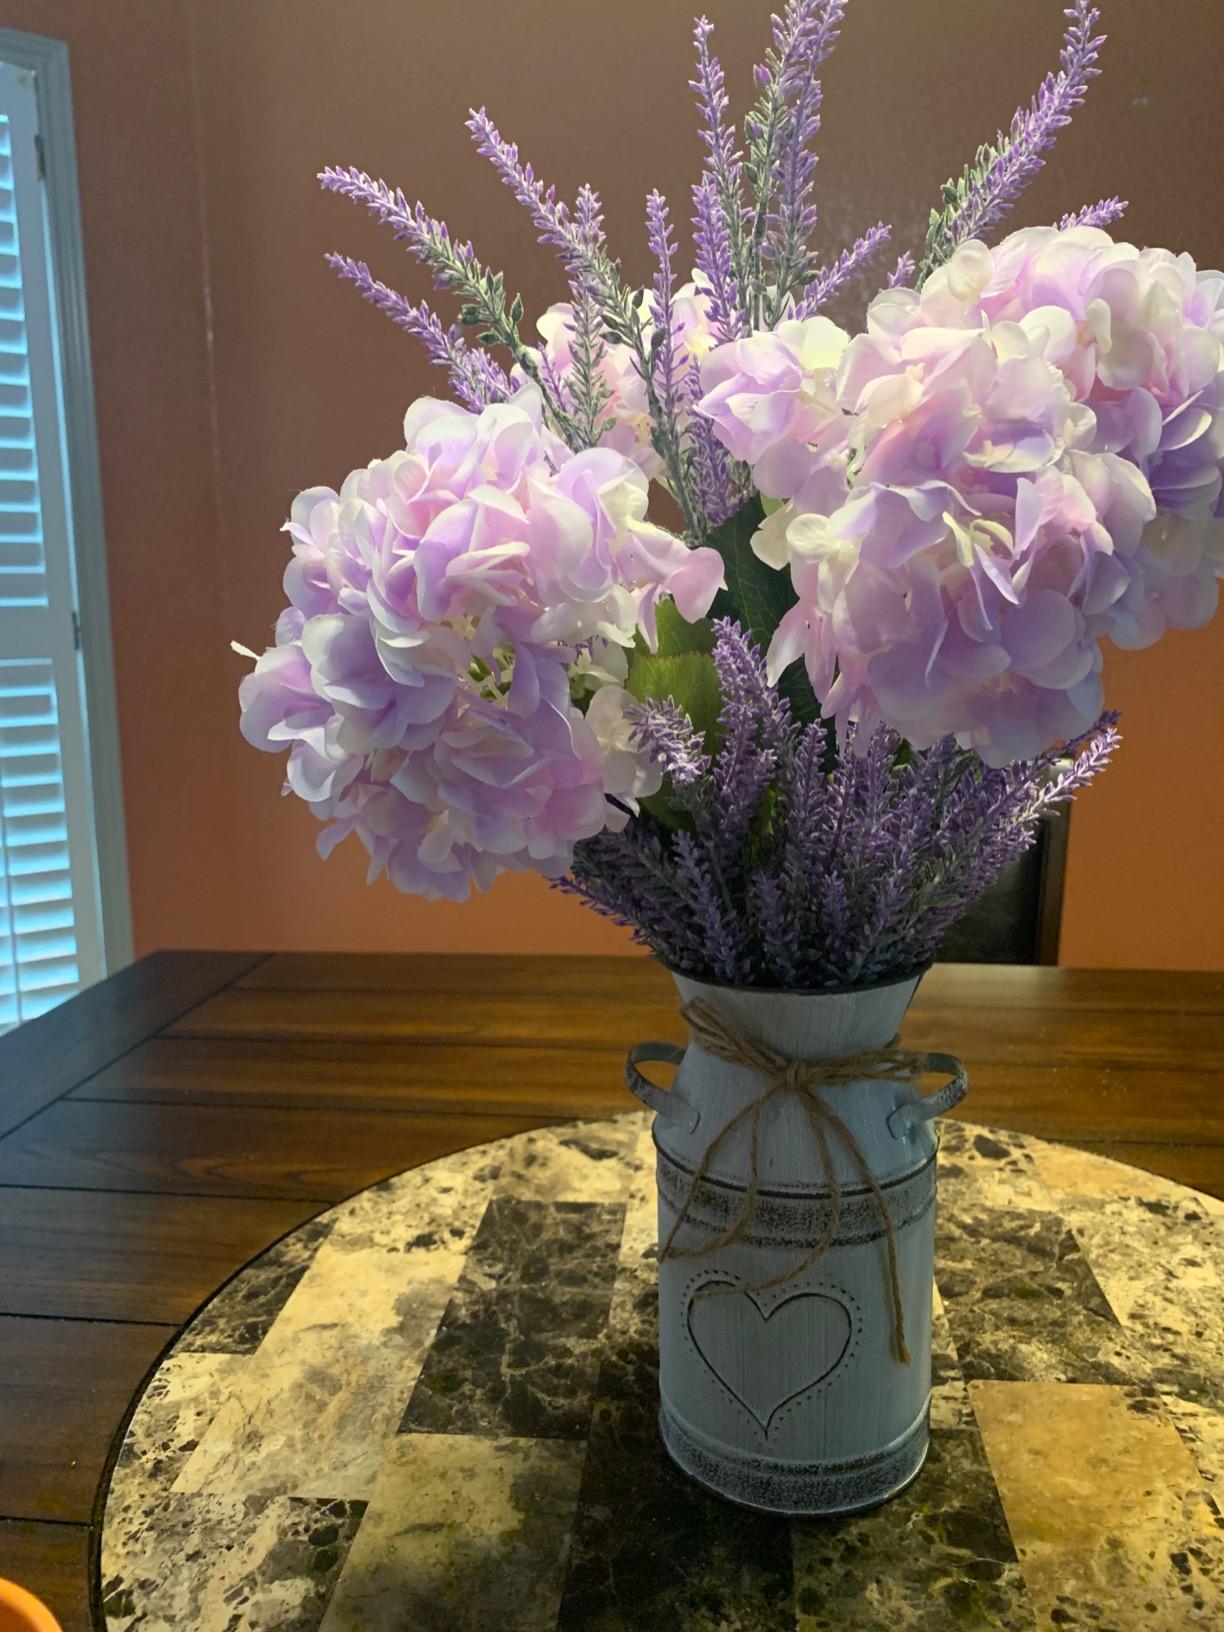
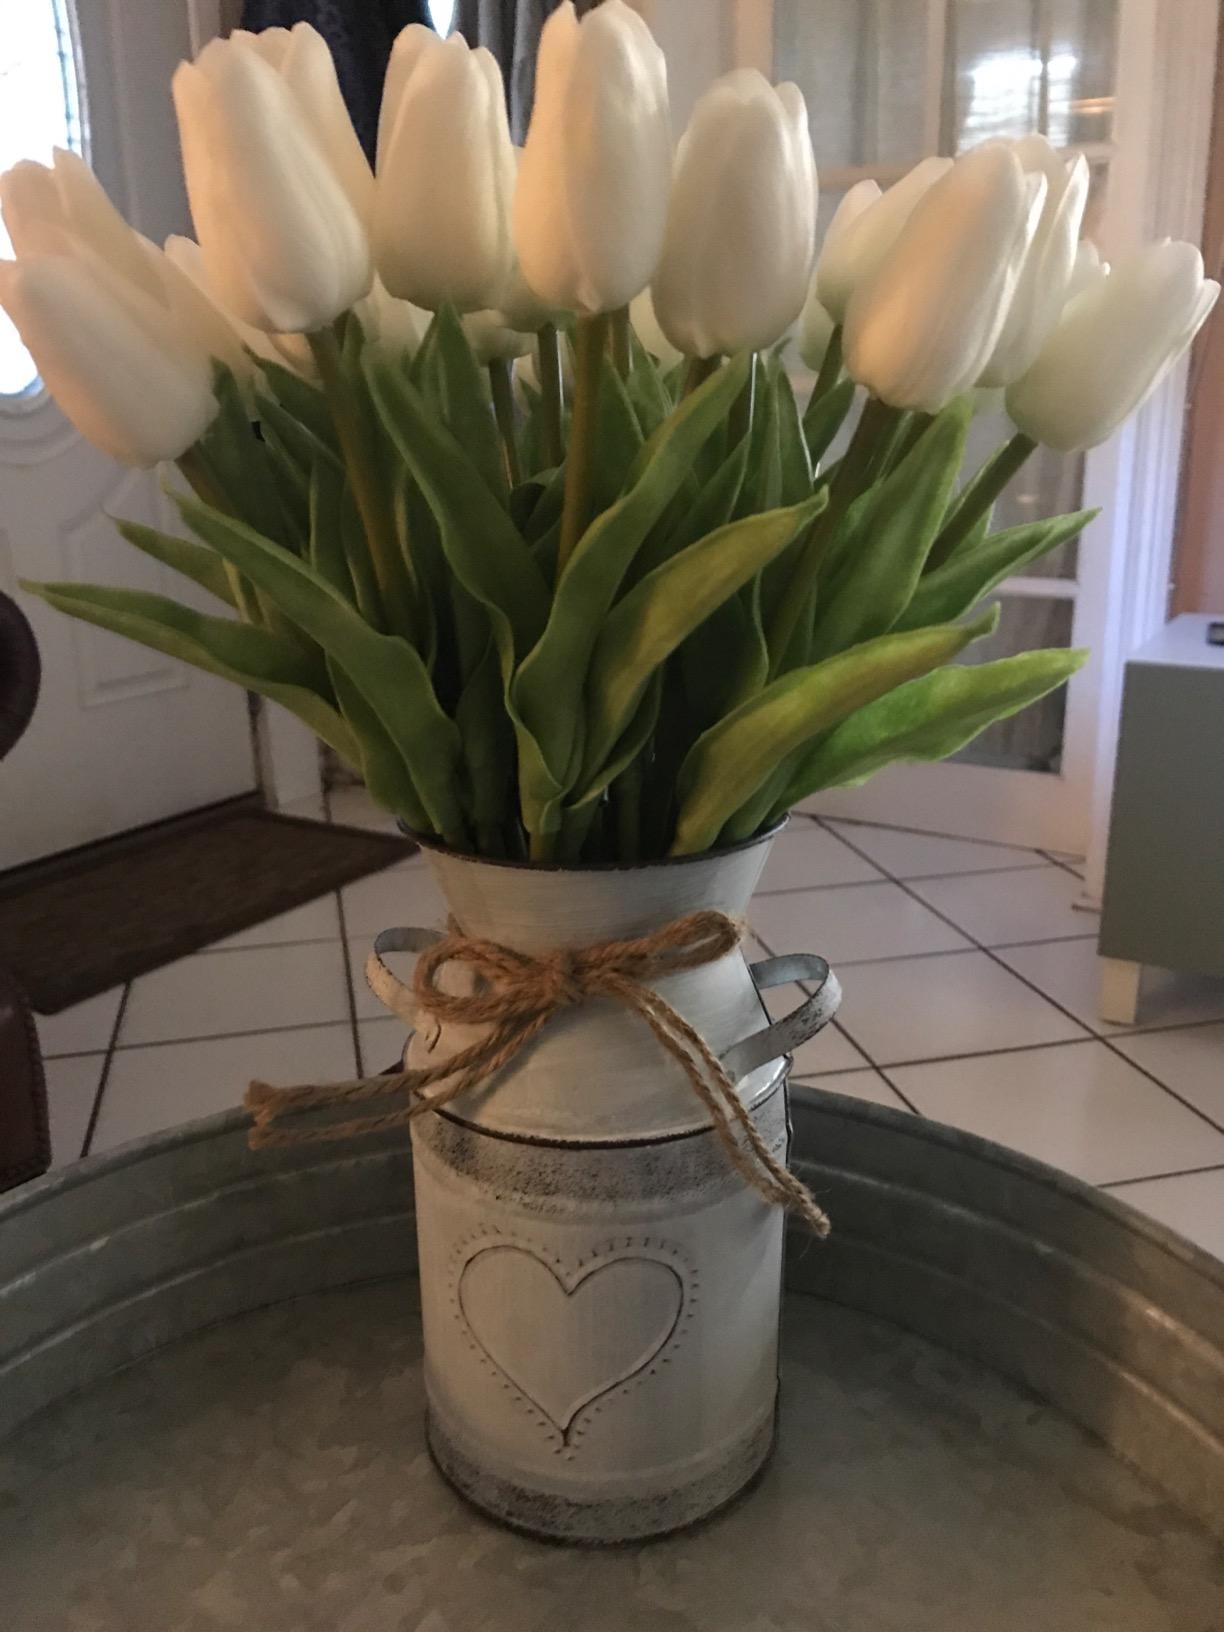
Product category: vase
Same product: yes